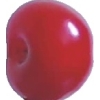
Label: cherry_sour